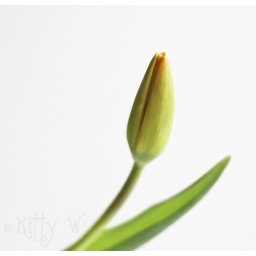
A yellow tulip in bud, a white background and some daylight. I like very simple shots/compositions, and this is very simple indeed.